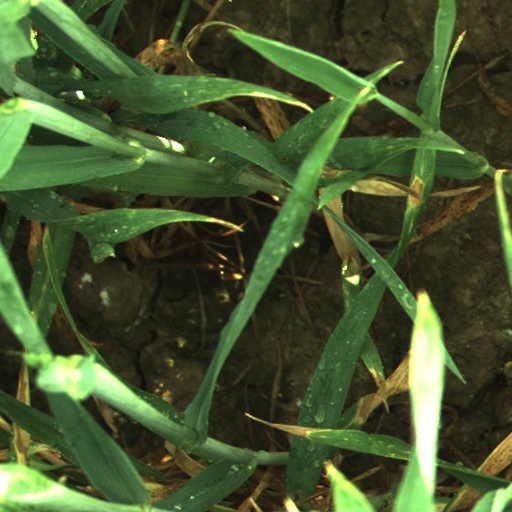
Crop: wheat